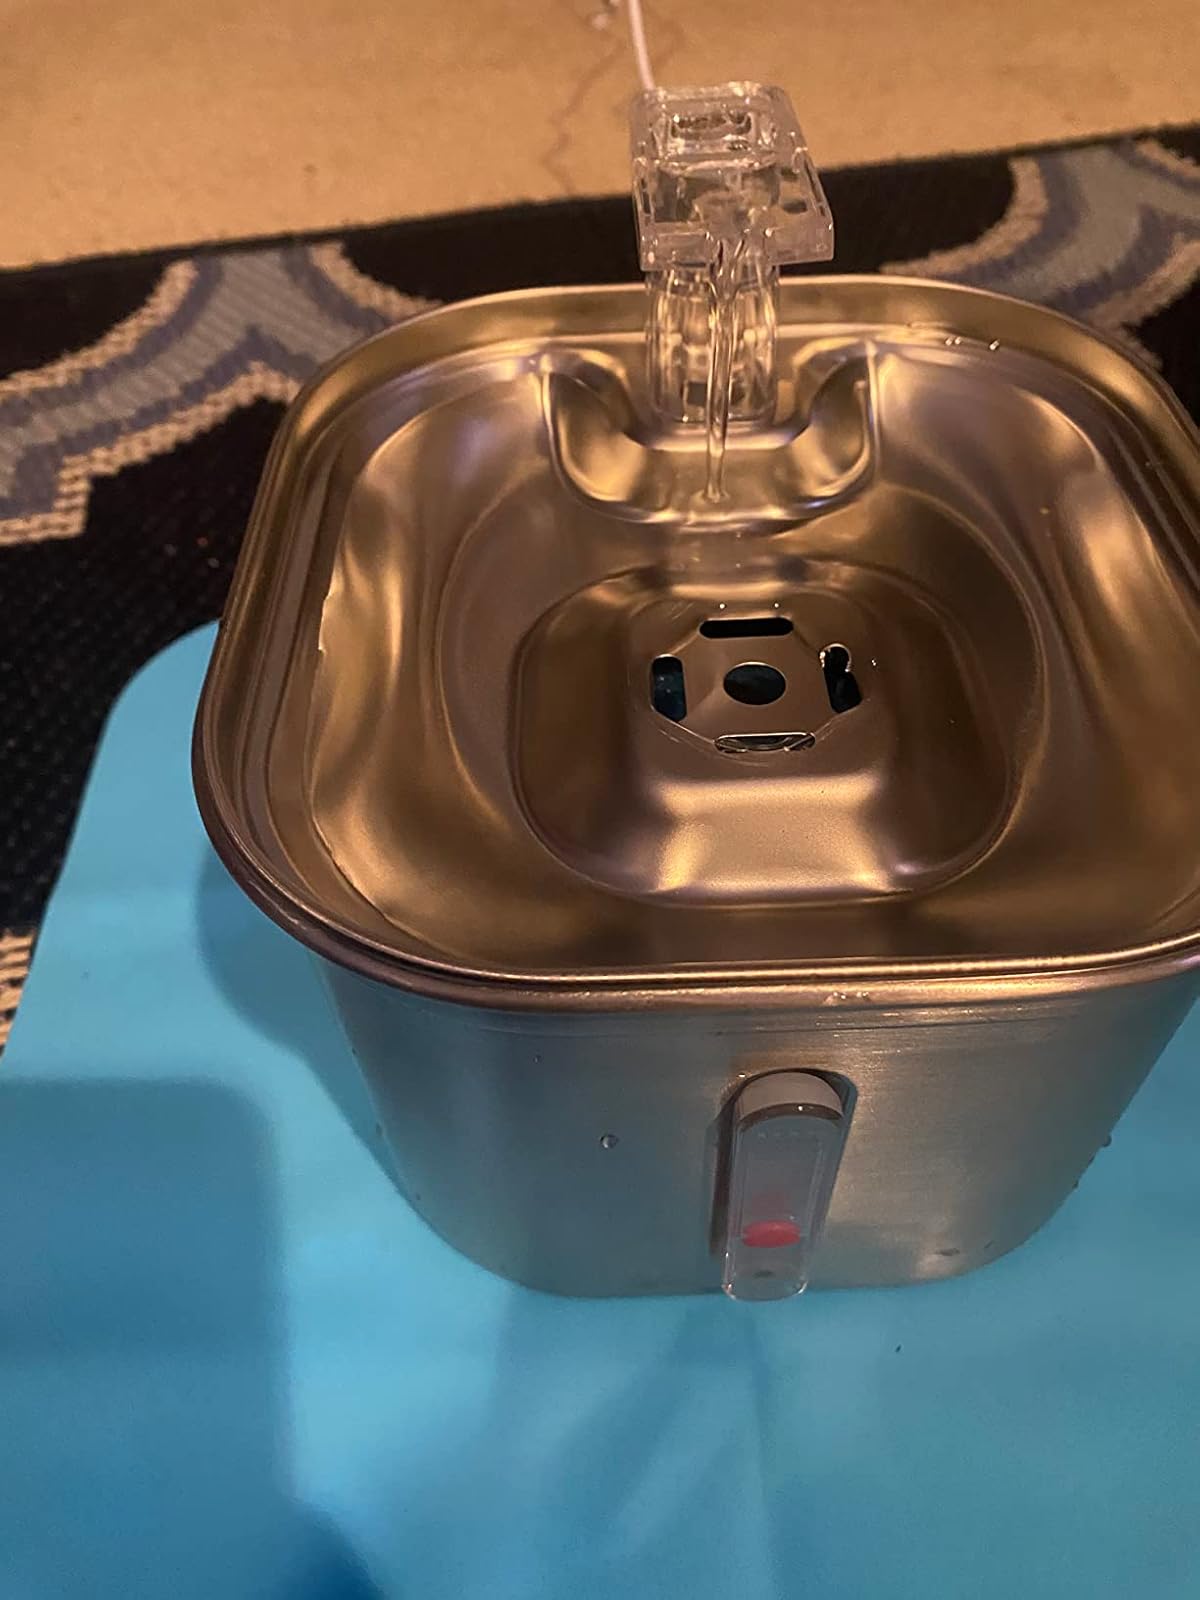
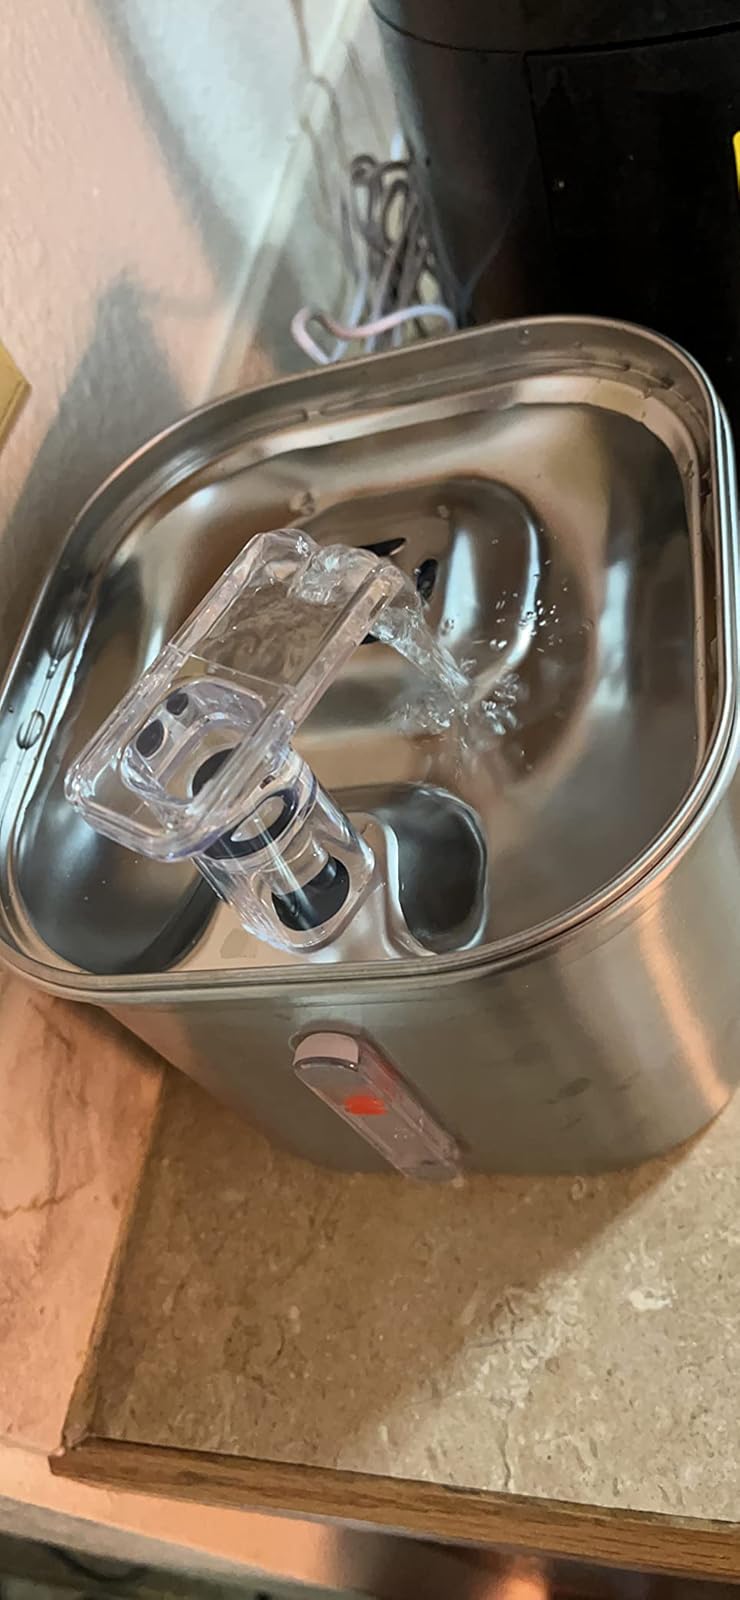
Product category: items_bowl
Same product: yes